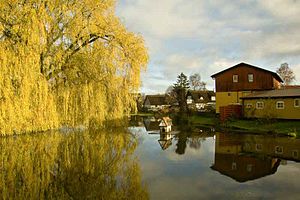
Ganløse
Gadekær i landsbyen Ganløse, Nordsjælland, Danmark
Ganløse ligger i Nordsjælland og er en by med 2.884 indbyggere. Byen befinder sig i Egedal Kommune og tilhører Region Hovedstaden.